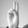
ASL letter: U